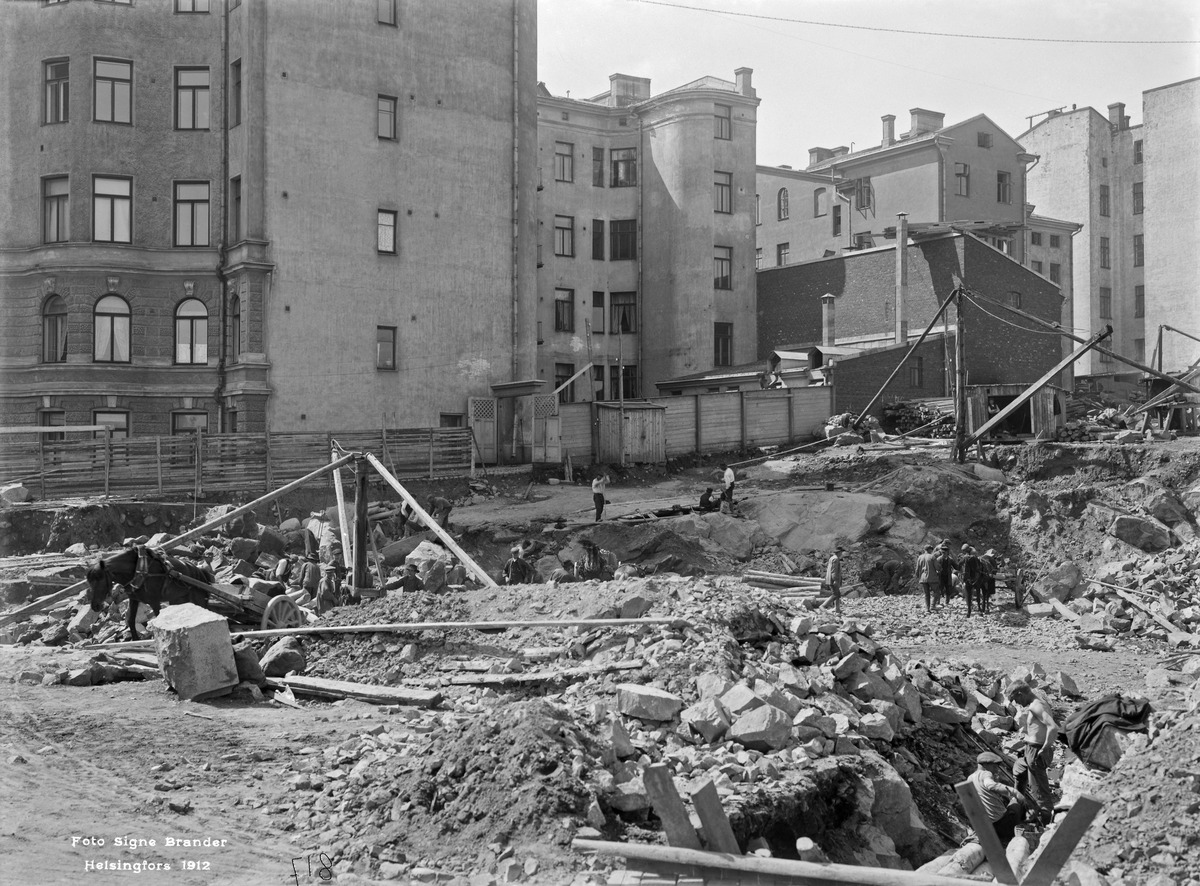
Talonrakentamista, Pormestarinrinne 8, 6
sisällön kuvaus: Talonrakentamista, Pormestarinrinne 8, 6. 4.. mustavalkoinen
Kuvaaja: Brander, Signe, valokuvaaja
Ajankohta: kuvausaika 1912
Paikka: Suomi, Uusimaa, Helsinki, Katajanokka Helsinki, Pormestarinrinne 8, 6, 4
Aiheet: rakentaminen kaupunkirakentaminen talonrakentaminen, rakennustyöntekijät, maarakennus, työmaat